Arjen Robben

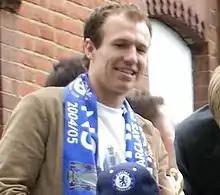
Robben celebrates winning the 2004–05 Premier League

Robben did not make his competitive debut for Chelsea until 23 October 2004 against Blackburn Rovers, as he was injured in a pre-season friendly match against Roma, breaking a metatarsal bone in his right foot in a challenge from Olivier Dacourt. During this time, he told club doctors that he had noticed an unfamiliar growth on one of his testicles. The medical team quickly did tests to check for testicular cancer, but he was subsequently given the all clear.